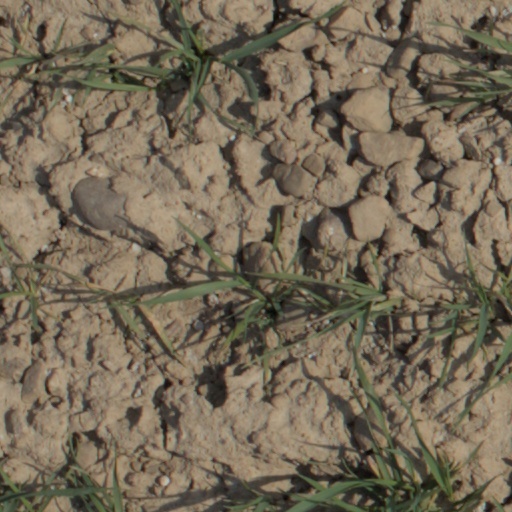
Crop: wheat